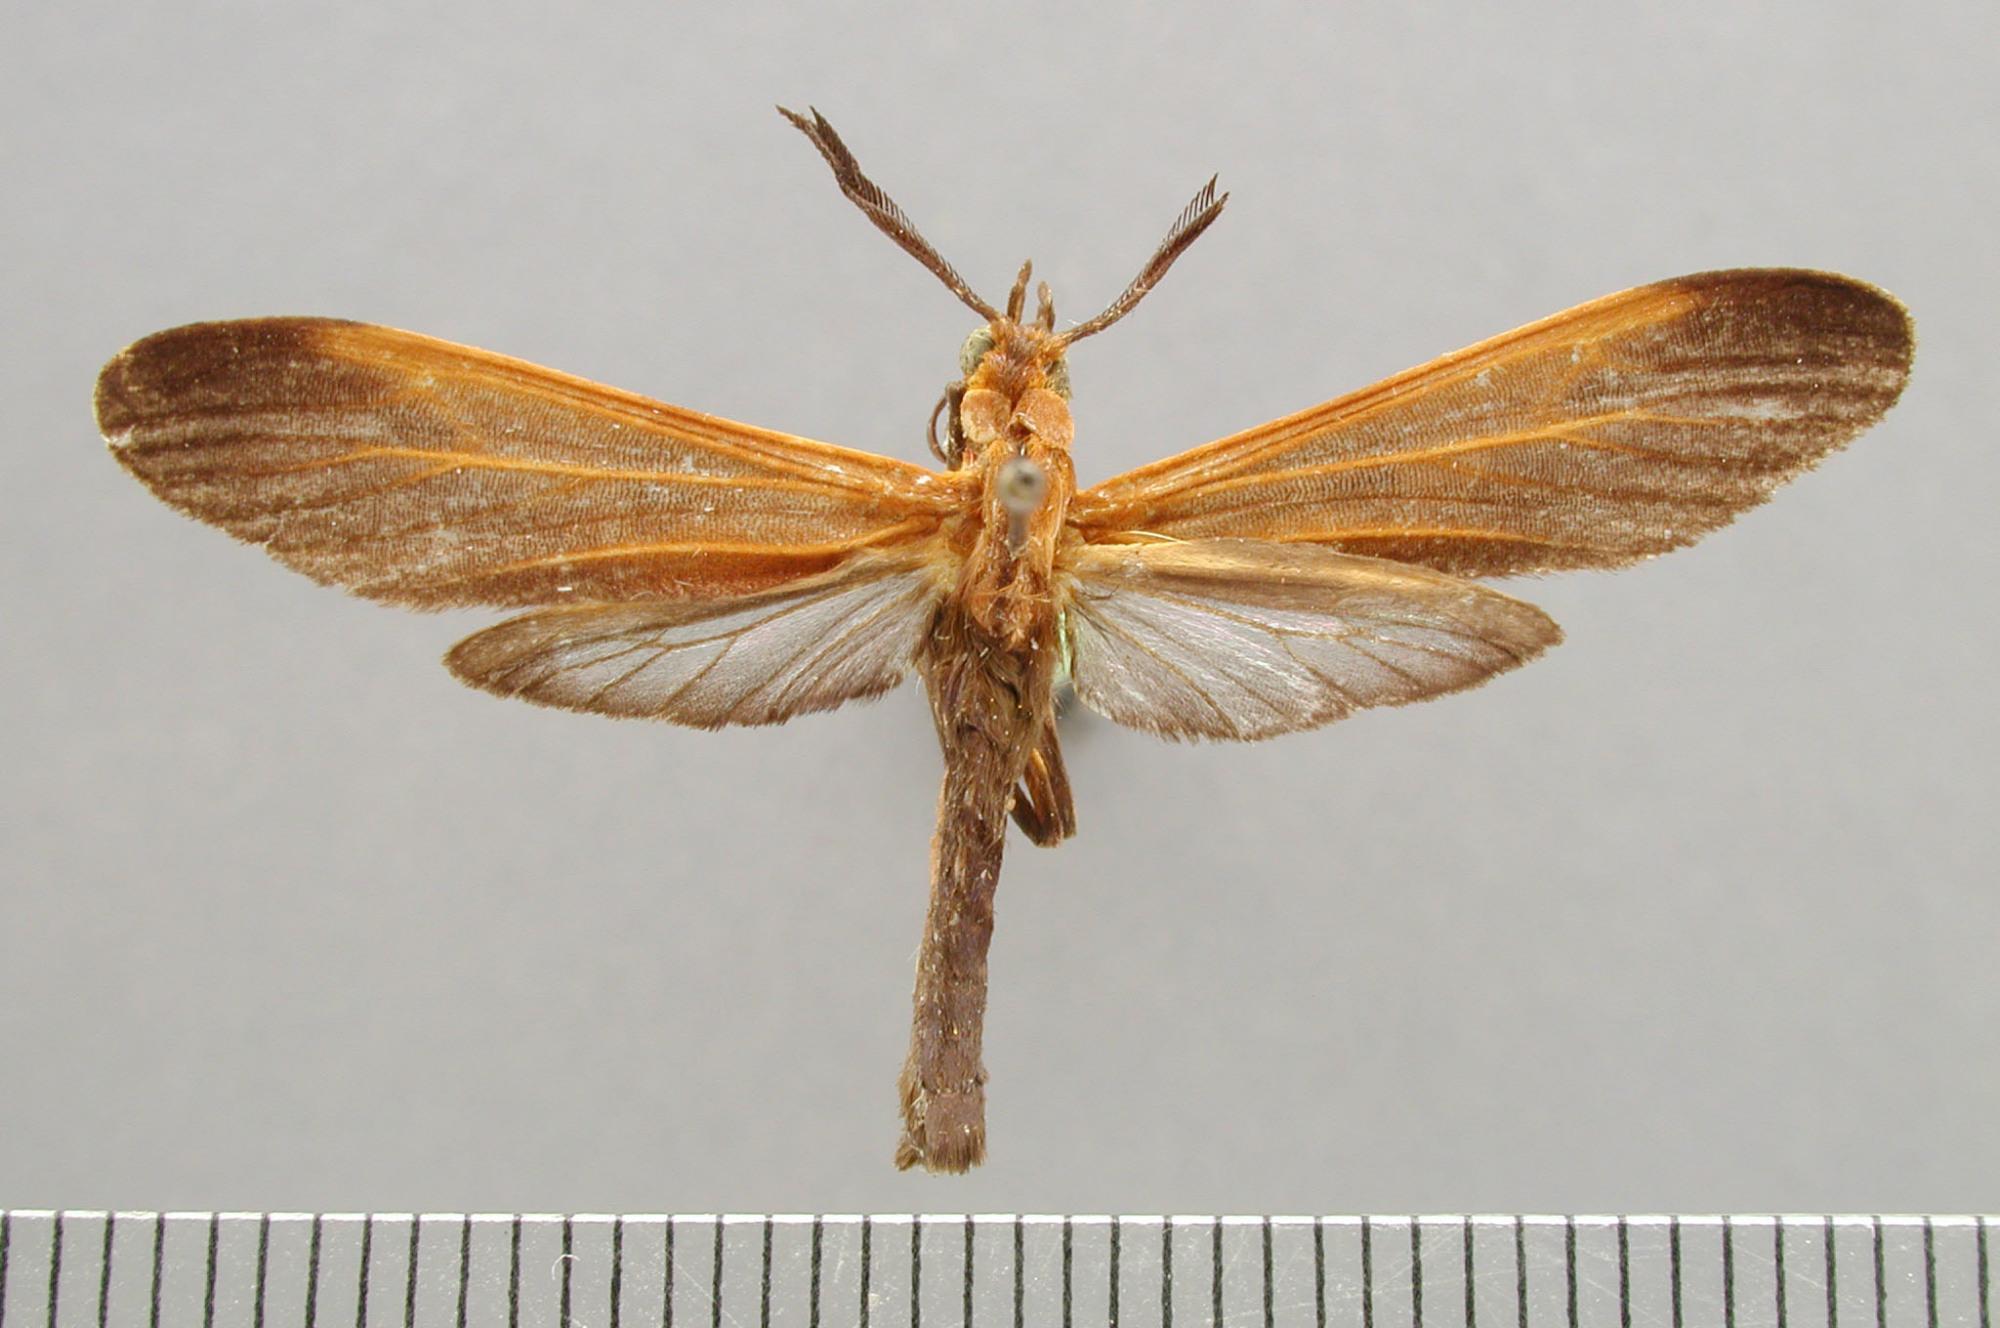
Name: Correbia fulvescens
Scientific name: Correbia fulvescens Dognin, 1913
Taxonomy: Animalia, Arthropoda, Insecta, Lepidoptera, Arctiidae
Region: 800
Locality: Lino, Panama